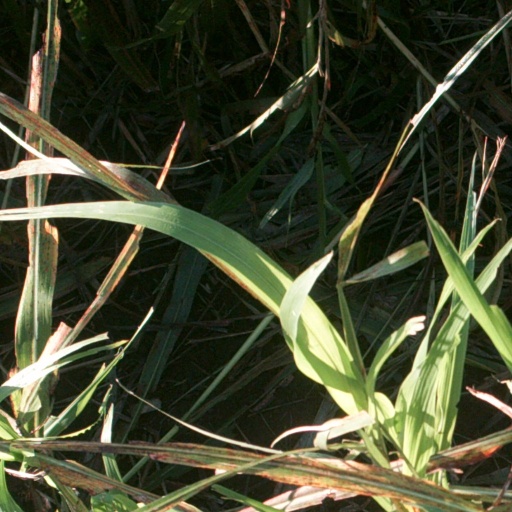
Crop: sorghum